Epesses

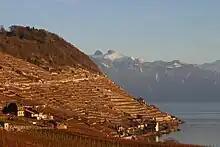
Vine yards at Epesses

Epesses is located at above sea level, east-southeast of the capital of the canton of Lausanne (as the crow flies). The village is located on a small flat surfaces on steep slopes amid the vineyards of Lavaux on the slopes of Mont de Gourze in a scenic location about above the lake level of Lake Geneva.